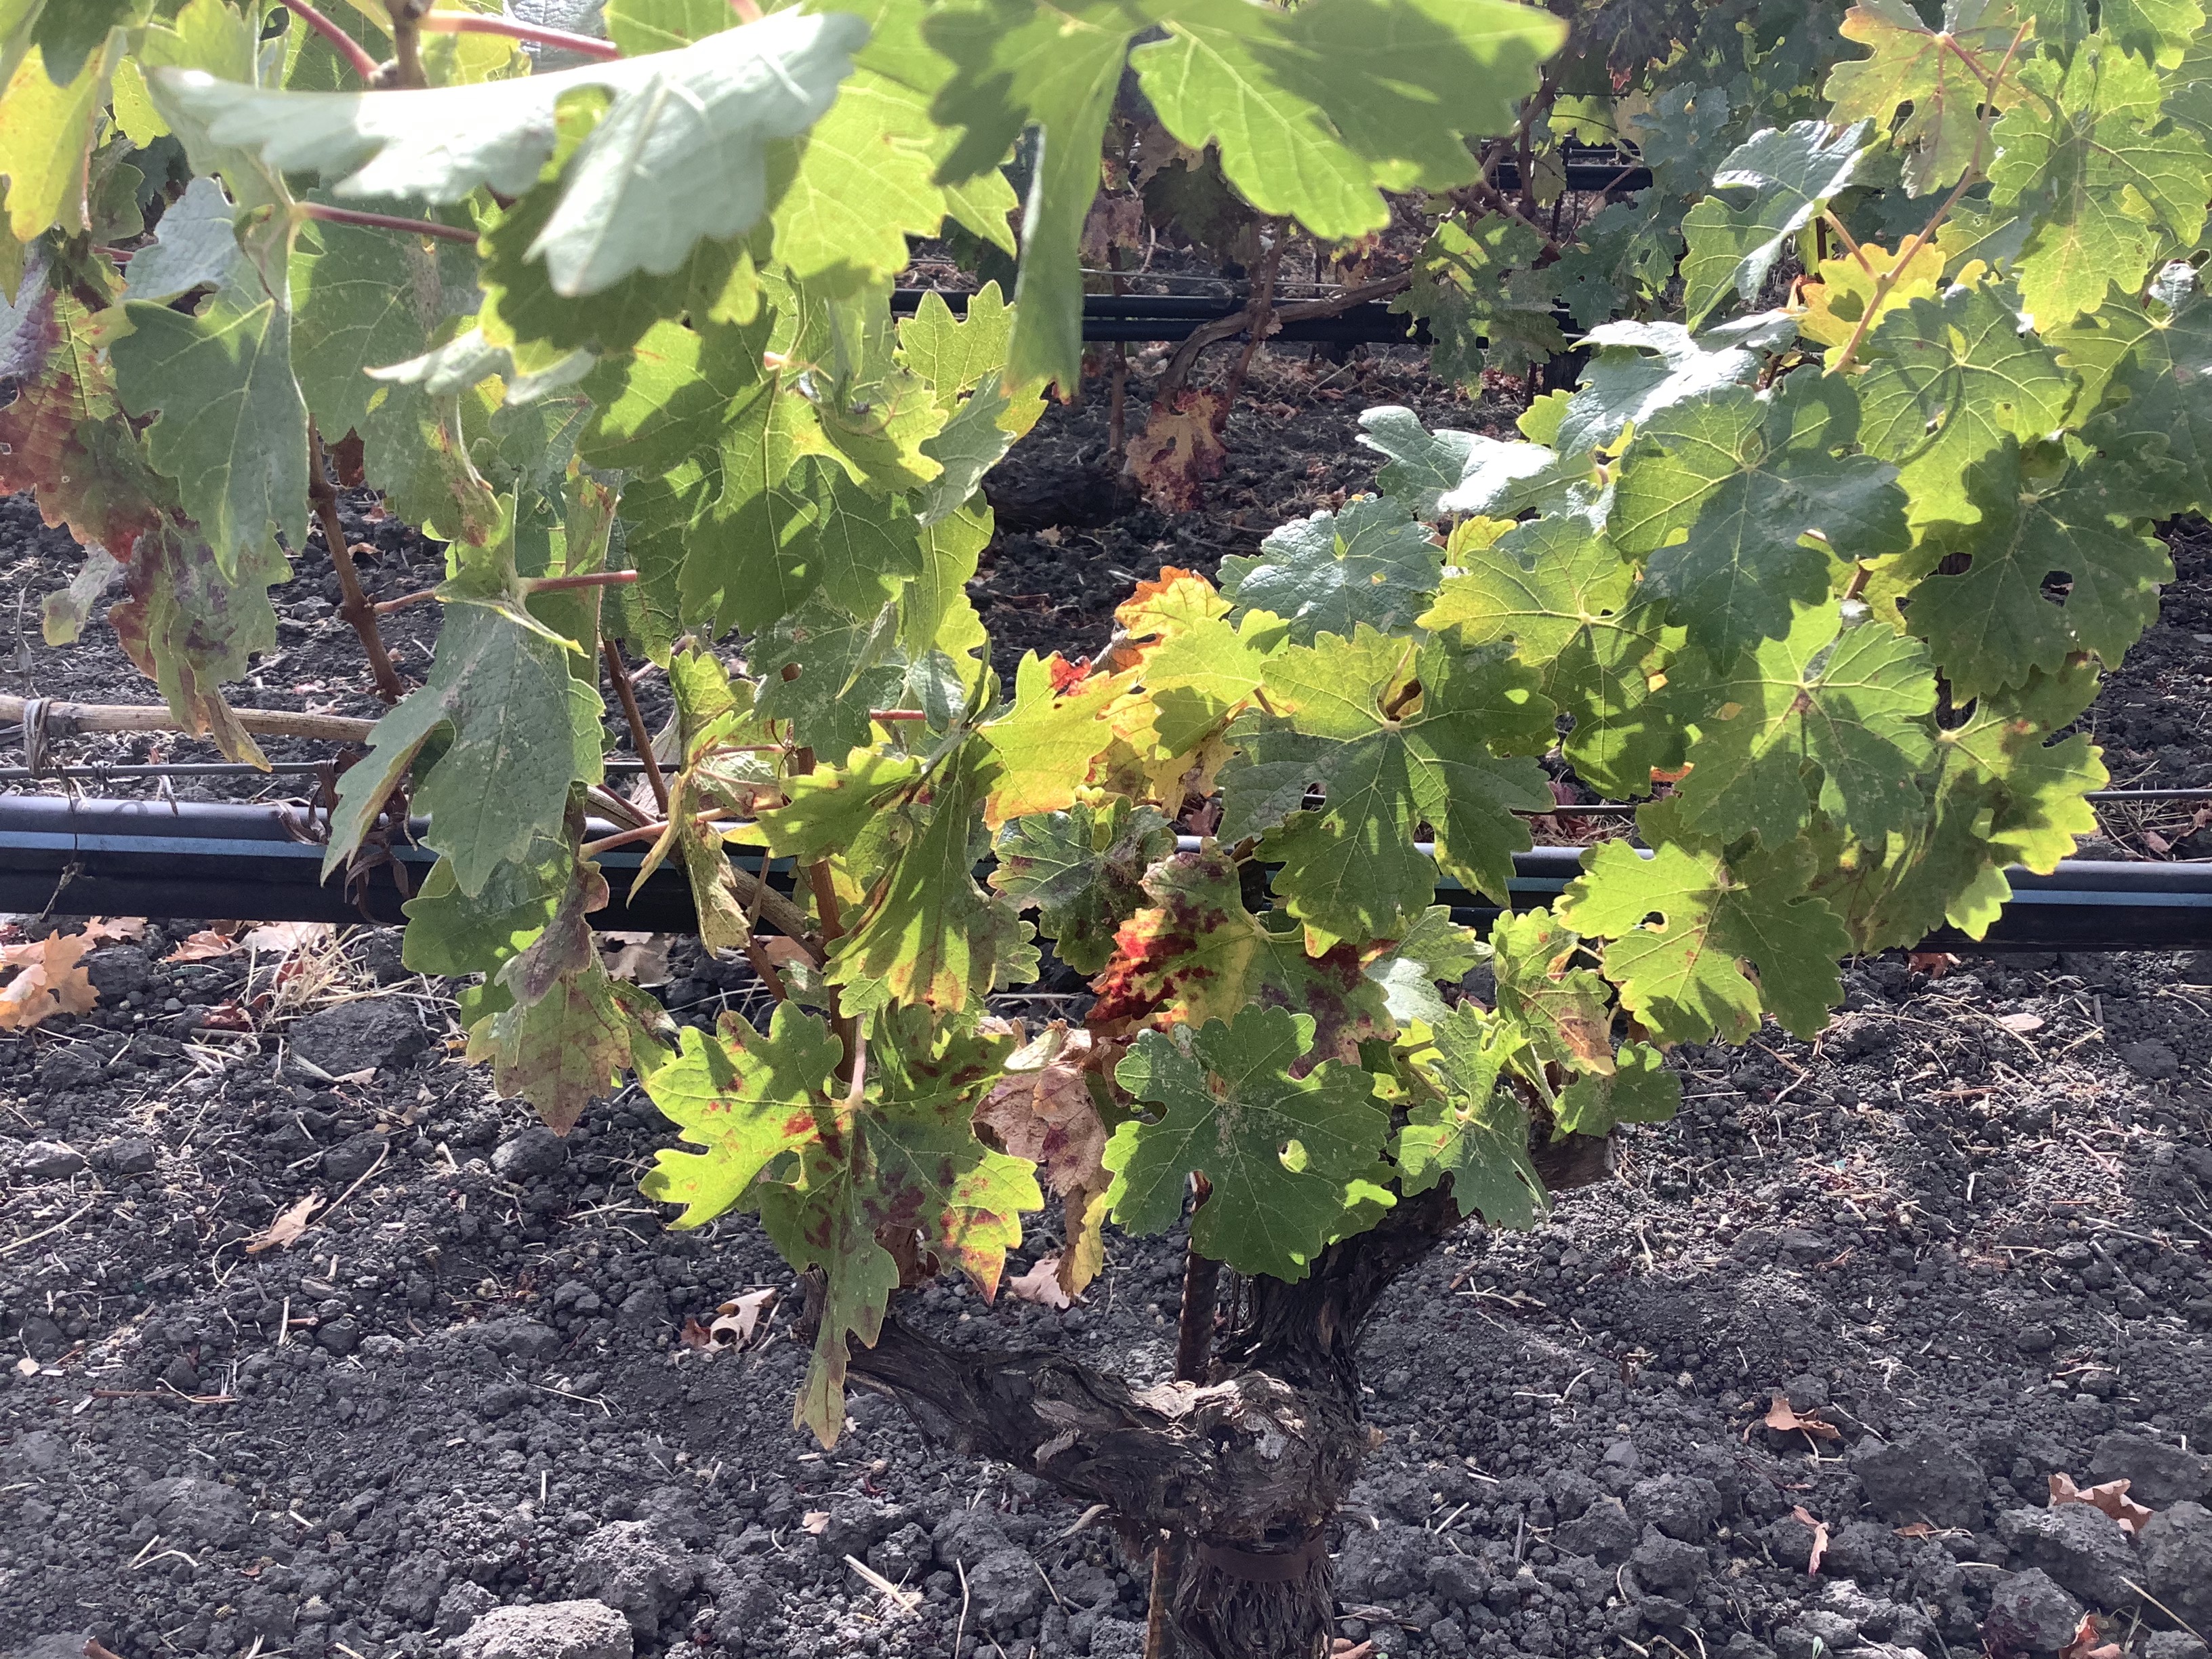
Label: Red Blotch